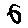
Label: 6